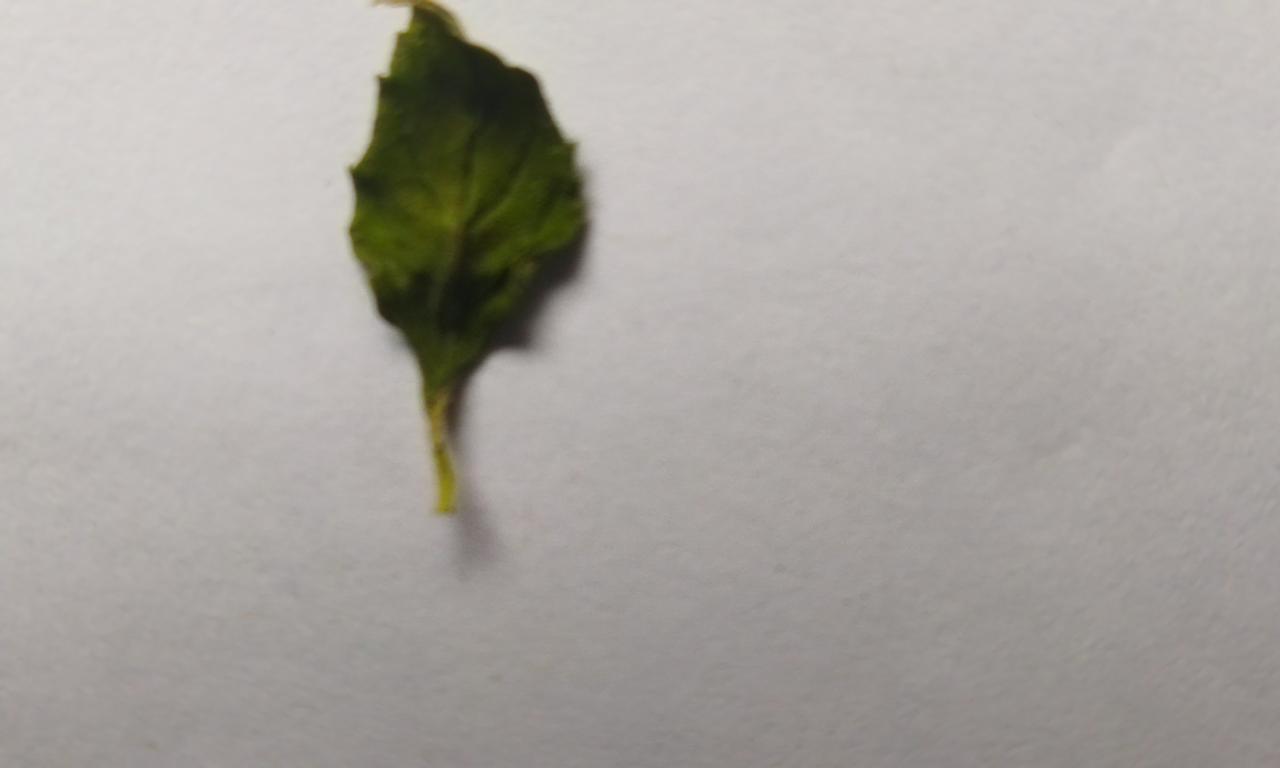
Label: Dried